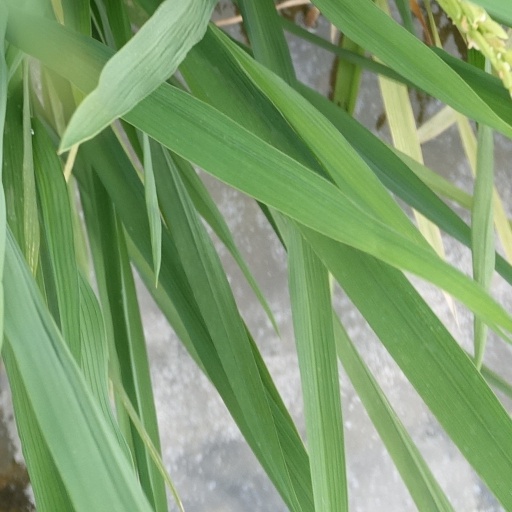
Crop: rice